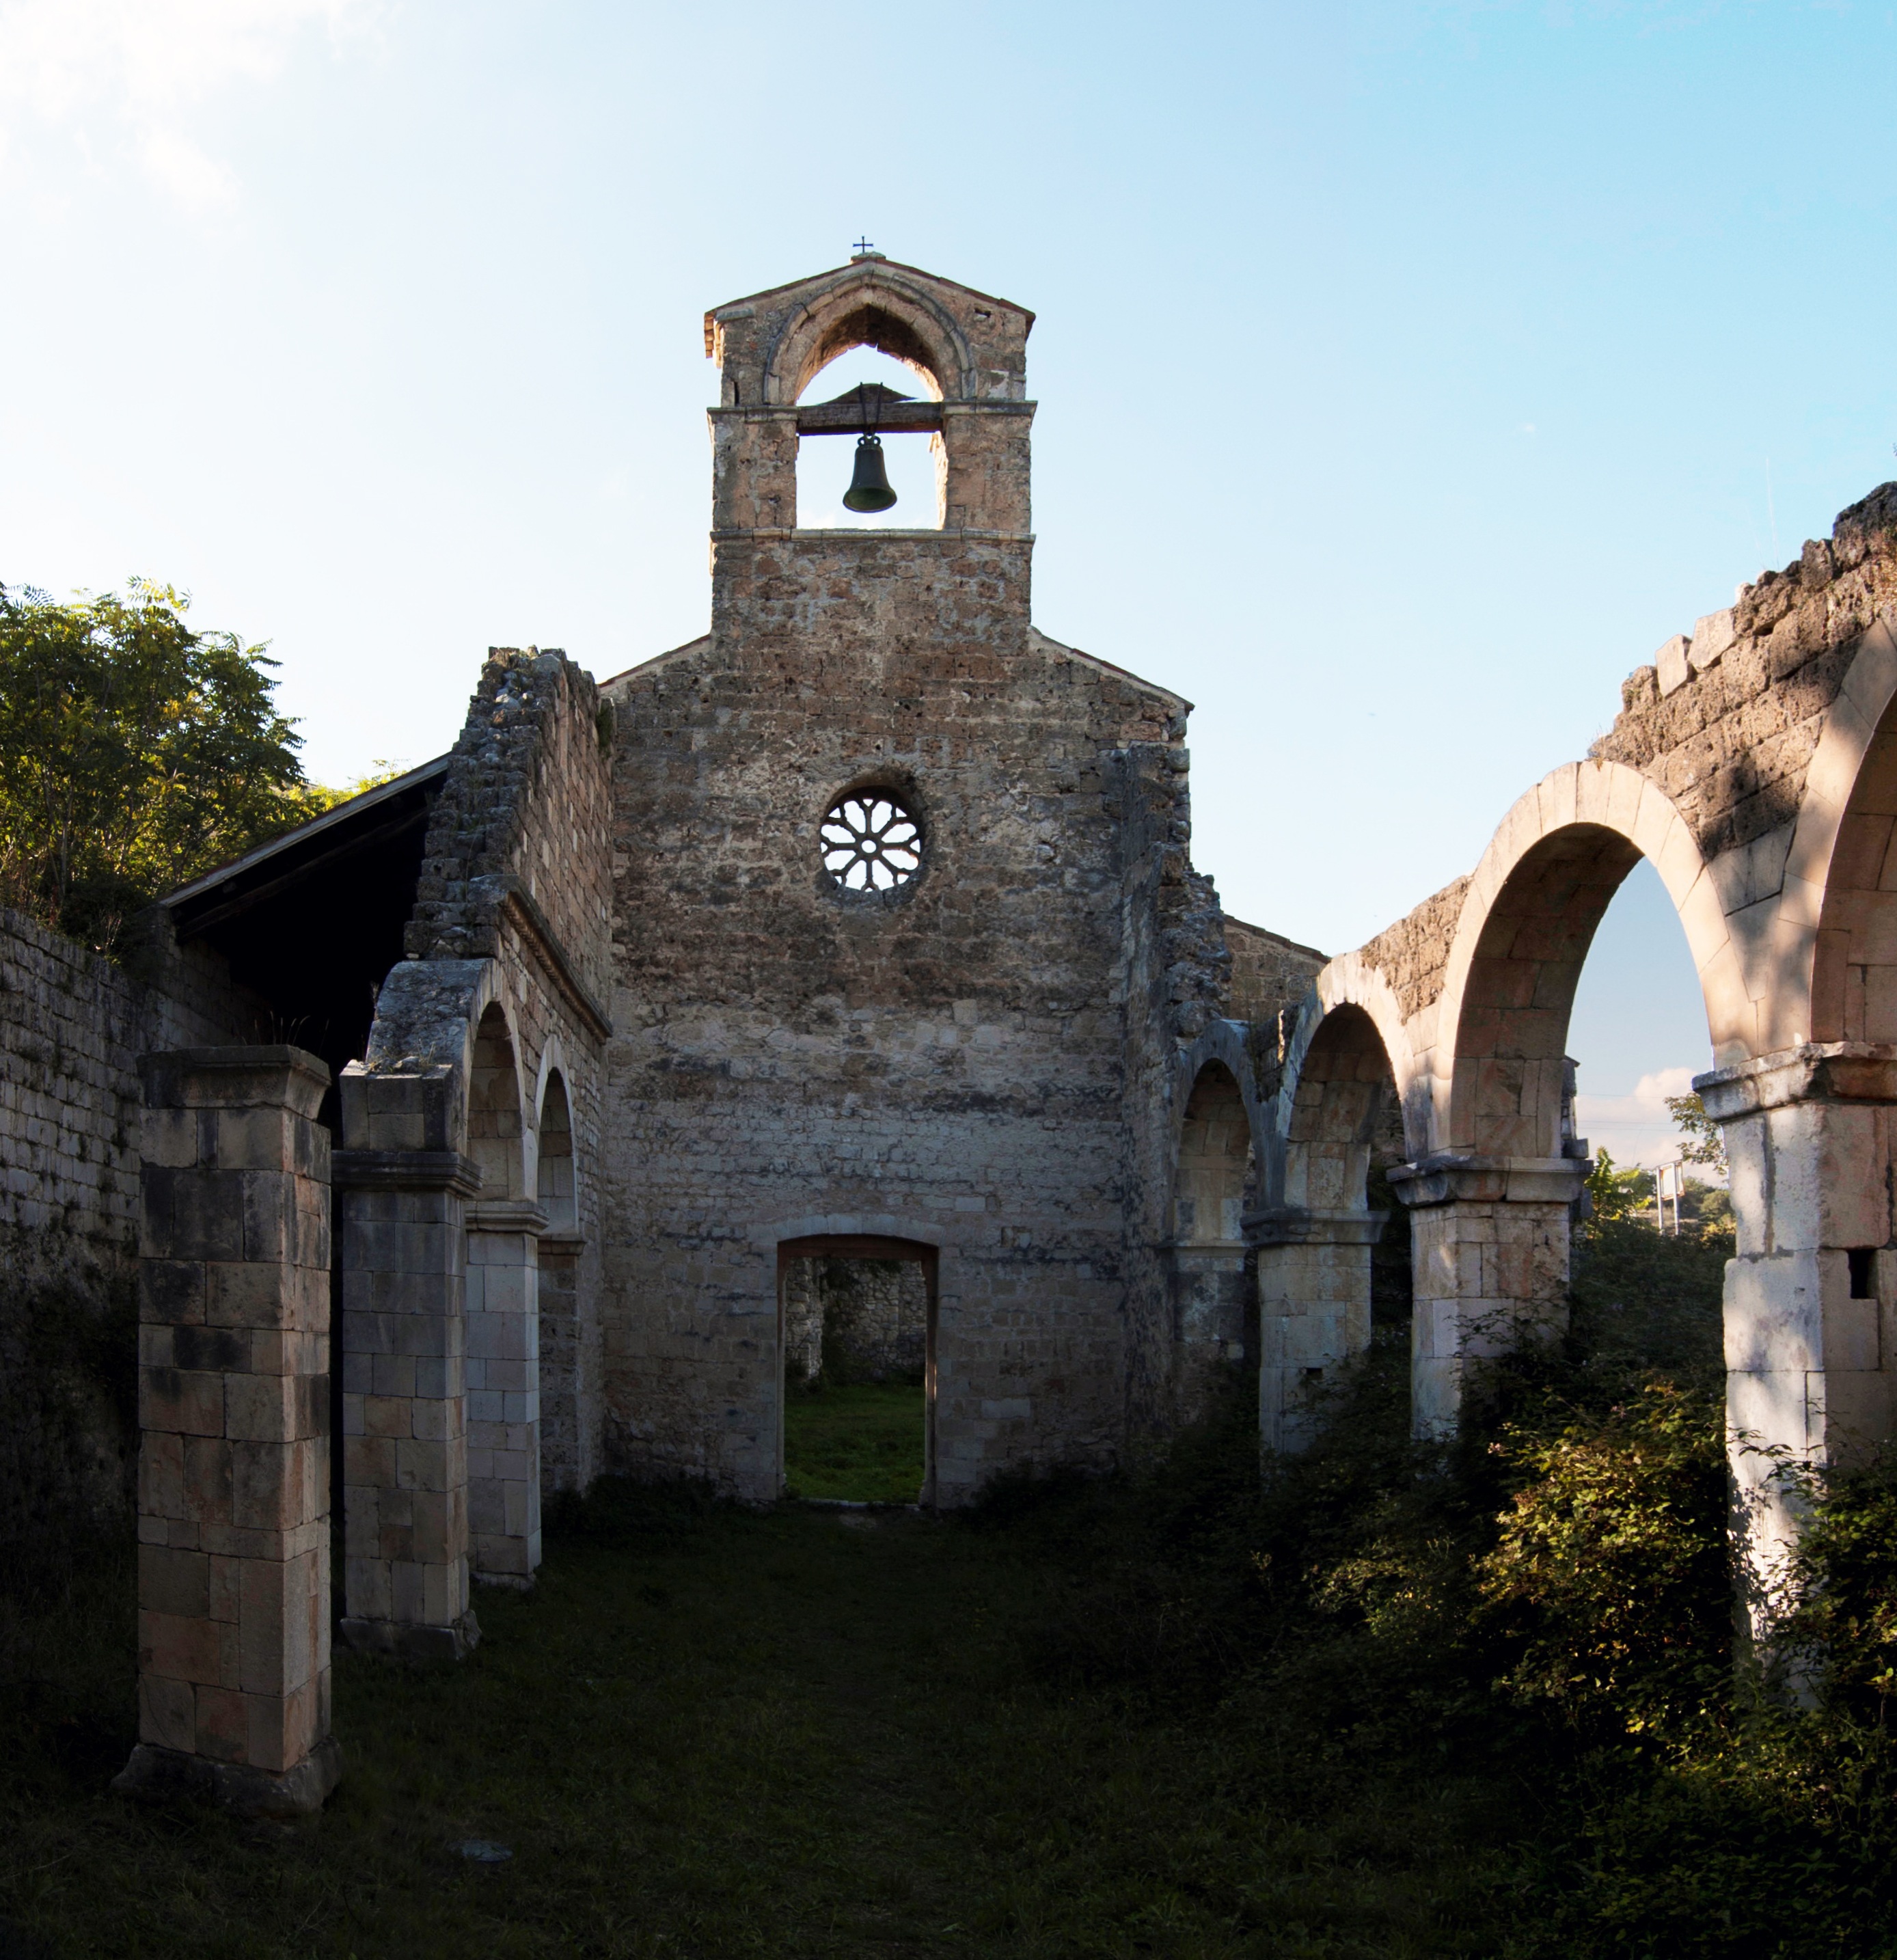
building, italy, church, chapel, place of worship, ruins, monastery, history, abbey, middle ages, abruzzo, ancient history, spanish missions in california, bussi, chies, santa maria del cartignano